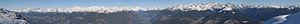
Le Plan de Corones est un sommet des Dolomites, à 2 275 mètres, dans les Alpes italiennes, en Italie, non loin de la frontière autrichienne.
Les Dolomites constituent un massif montagneux des Préalpes orientales méridionales qui s'élève en Italie, à part environ égale entre le Trentin-Haut-Adige et la Vénétie. Il culmine à 3 343 mètres d'altitude à la Marmolada. Massif à géomorphologie bigarrée, il est caractérisé par une abondance de dolomie, roche sédimentaire carbonatée.